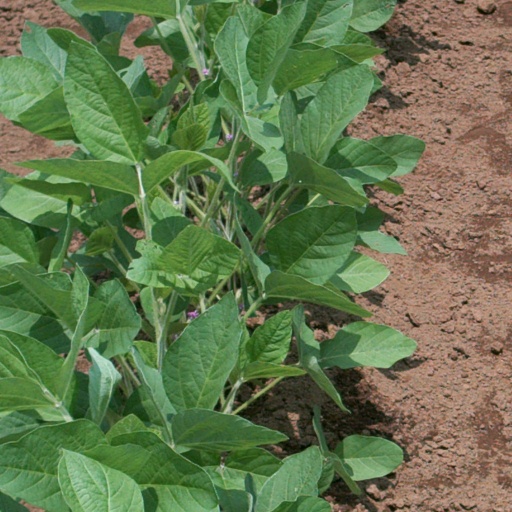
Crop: soybean